Plant–animal interaction

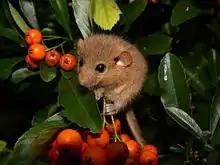
Frugivory is an example of plant-animal interaction

Plant-animal interactions are important pathways for the transfer of energy within ecosystems, where both advantageous and unfavorable interactions support ecosystem health. Plant-animal interactions can take on important ecological functions and manifest in a variety of combinations of favorable and unfavorable associations, for example predation, frugivory and herbivory, parasitism, and mutualism. Without mutualistic relationships, some plants may not be able to complete their life cycles, and the animals may starve due to resource deficiency.